Athenium Theatre

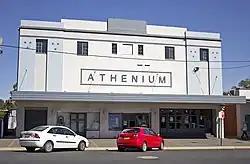

Athenium Theatre is a heritage-listed former theatre and cinema and now community hall at The Broadway, Junee, in the Riverina region of New South Wales, Australia. It was designed by Kaberry and Chard and built in 1929 by J. Nyssen. It is also known as the Broadway Theatre and JADDA Centre. The property is owned by Junee Shire Council. It was added to the New South Wales State Heritage Register on 9 January 2004.